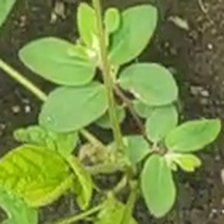
Weed species: Graceful_Sandmart_(Euphorbia hypericifolia)